Gilbert fitz Roger fitz Reinfried

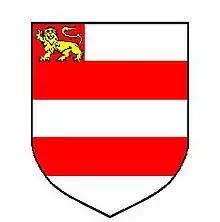
The coat of arms of Gilbert fitz Roger fitz Reinfrid, as they appear at Lancaster castle. These are identical to those of his father-in-law's family, the de Lancastre family of Westmorland, and identical arms were also carried by his two sons, and at least one grandson, all of whom used the surname "de Lancaster" also.

Henry II married Gilbert to Hawise, the heiress of the de Lancastre family of Cumbria, granddaughter of William de Lancaster I, who had first been in the wardship of the famous knight, William Marshal, 1st Earl of Pembroke. Her family's title to Kendal passed to Gilbert's control, and it was the Lancaster surname which was passed on to his children.